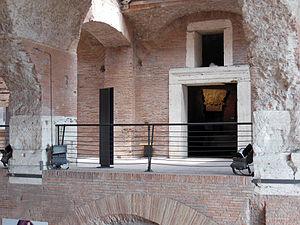
Les marchés de Trajan sont un vaste ensemble monumental de vestiges immobiliers en ruine, des forums impériaux de la Rome antique du IIᵉ siècle, construits sous l'empereur romain Trajan, en même temps que son forum de Trajan. Cet important complexe immobilier semi-circulaire de 6 étages construit en terrasse-gradins à flan du mont Quirinal, abritait une activité présumée de marché-commerces-tabernae aux étages inférieurs, et de locaux administratifs présumés des forums impériaux de l'Empire romain aux étages supérieurs. Inauguré en 113 il est reconnu comme un des plus anciens centres commerciaux connu présumé du monde, d'environ 150 boutiques. Il abrite le musée des forums impériaux depuis 2007.